Nick Vujicic

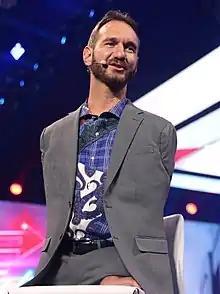
Vujicic in 2021

Nicholas James Vujicic (born 4 December 1982) is an Australian-American Christian evangelist and motivational speaker of Serbian descent. Vujicic has tetra-amelia syndrome, a condition characterised by the absence of arms and legs.